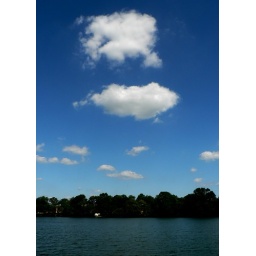
two clouds over silver lake